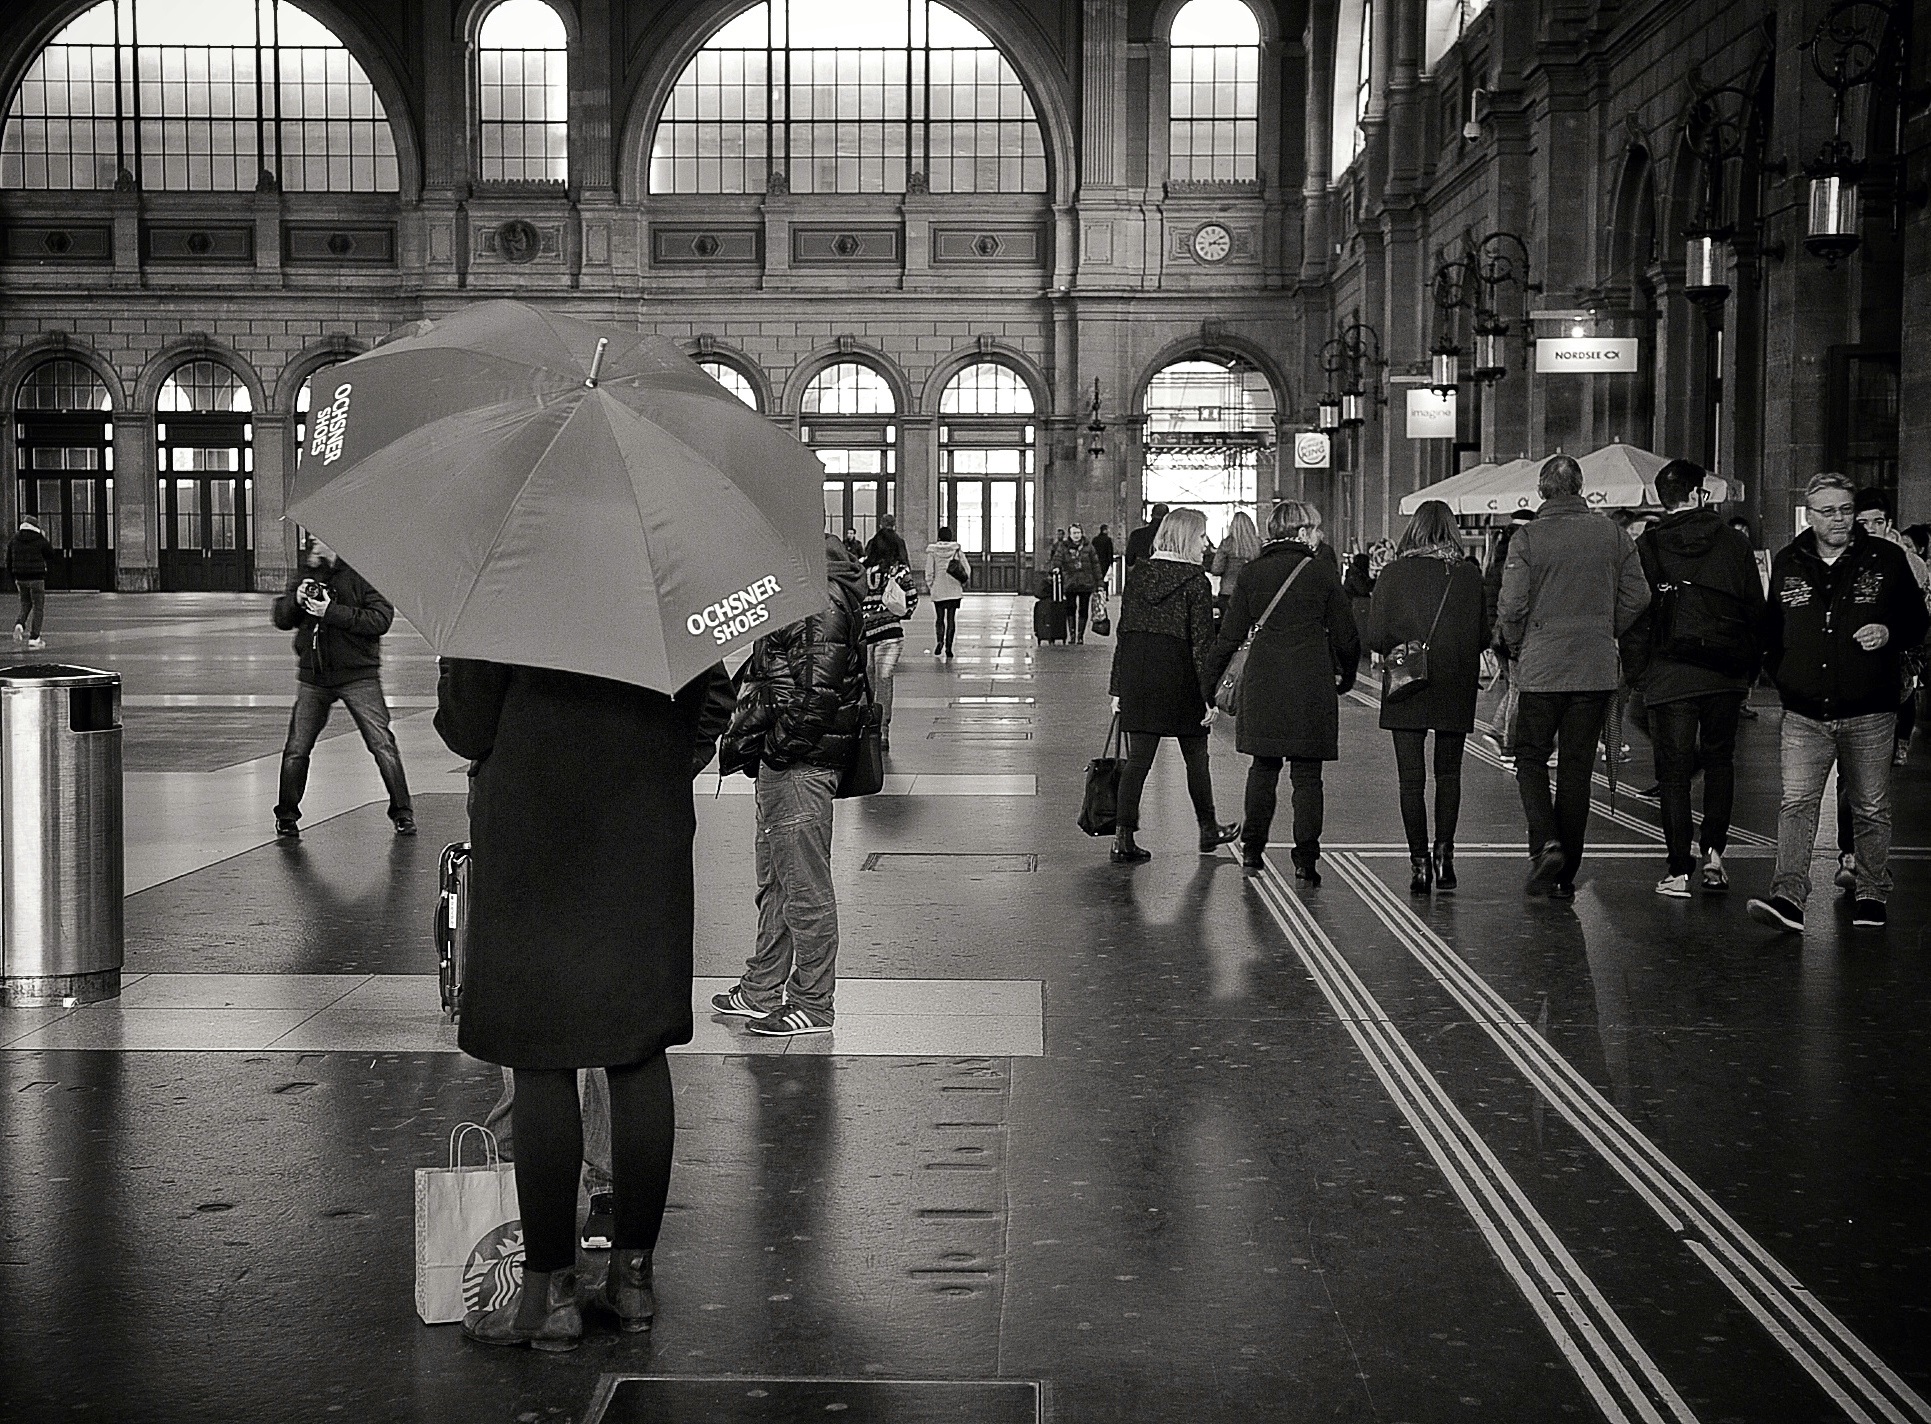
pedestrian, black and white, road, white, street, photography, urban, crowd, transport, vehicle, umbrella, black, monochrome, streetphotography, candid, starbucks, infrastructure, swiss, photograph, snapshot, schweiz, zurich, streetphoto, schwarzundweiss, stphotographia, streetscene, strassenszene, streetlife, mainstation, thomas8047, 175528, zurichstreet, nikond300s, ochsnershoes, zwitzerland, z ri, streetartz ri, monochrome photography